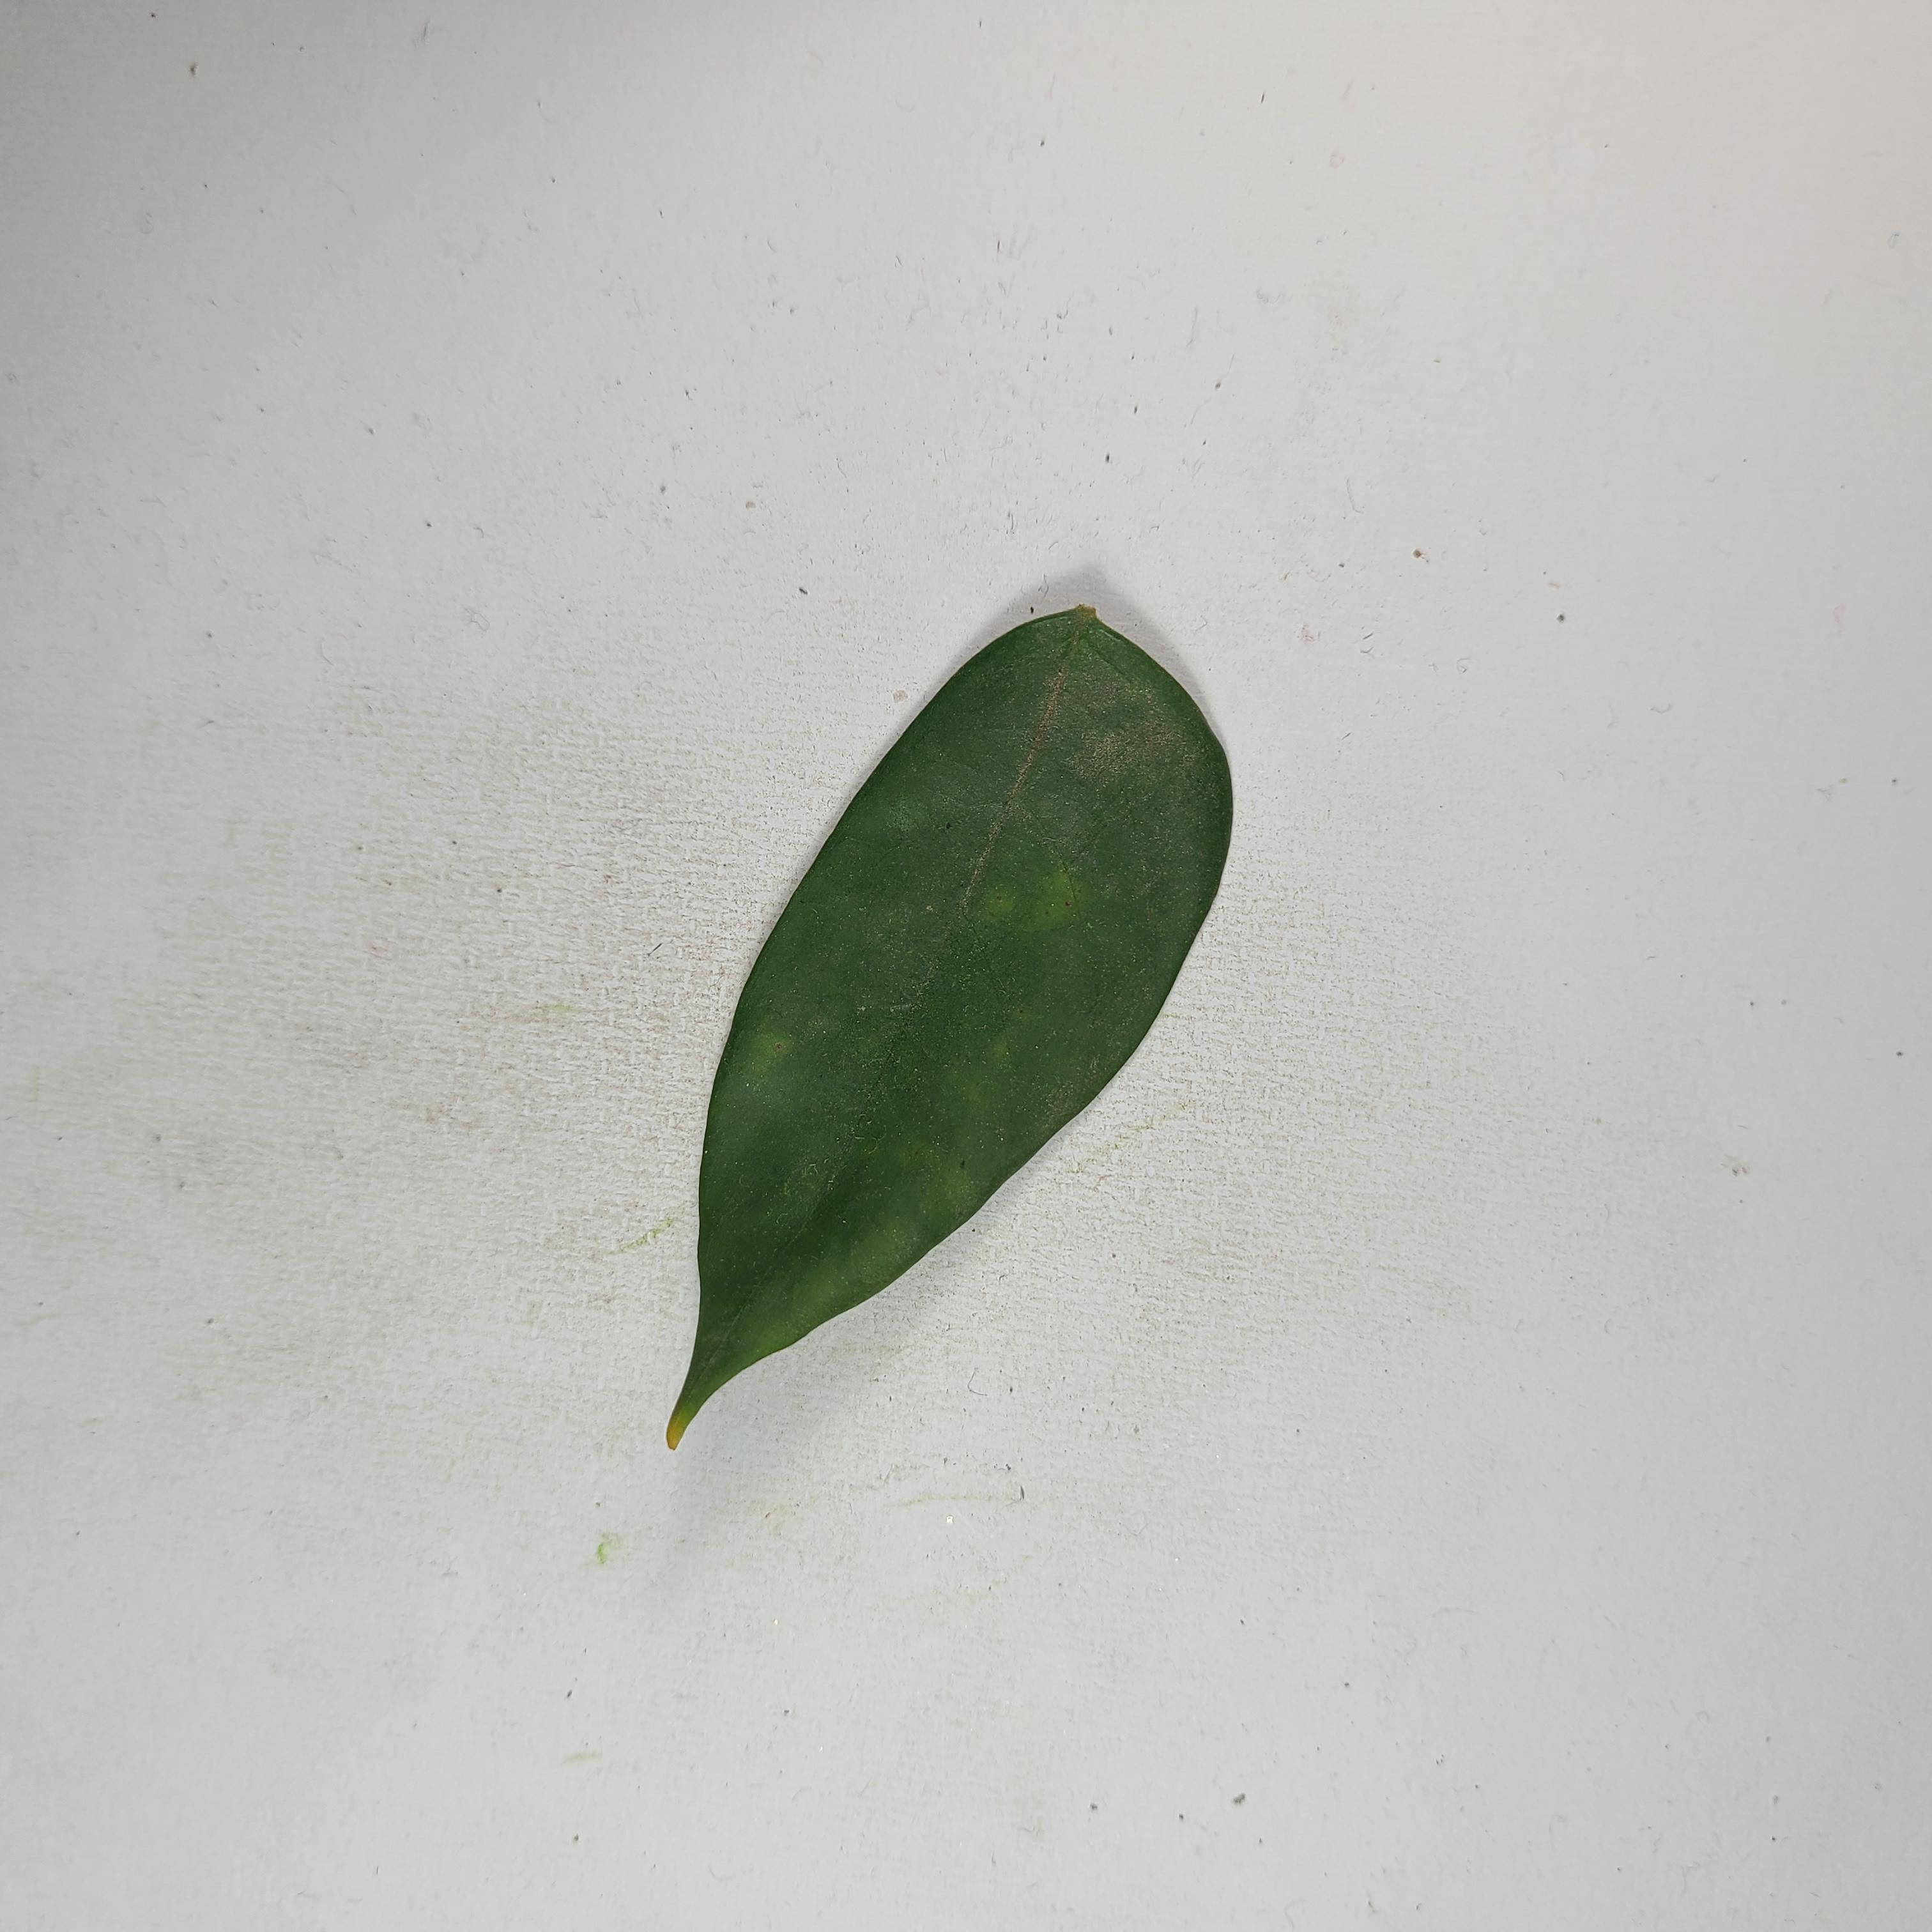
Label: Healthy Leaves